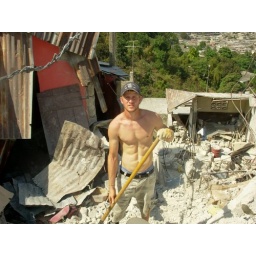
Trevor helping to clear a path to the only well and water source of a small town in Haiti.